Justice of the Range

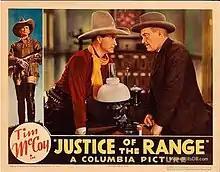
Lobby card for the film

Justice of the Range is a 1935 American Western film directed by David Selman, which stars Tim McCoy, Billie Seward, and Ward Bond.